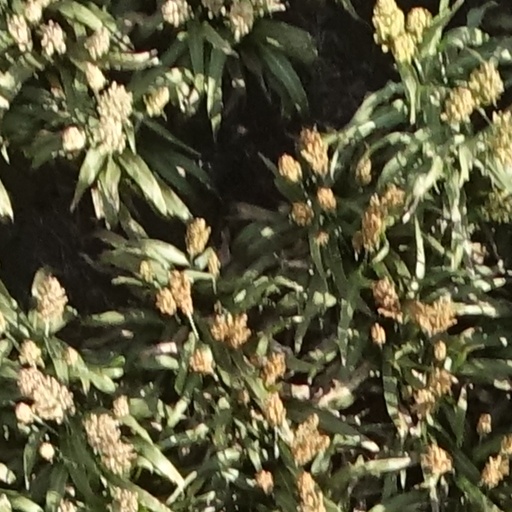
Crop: sorghum